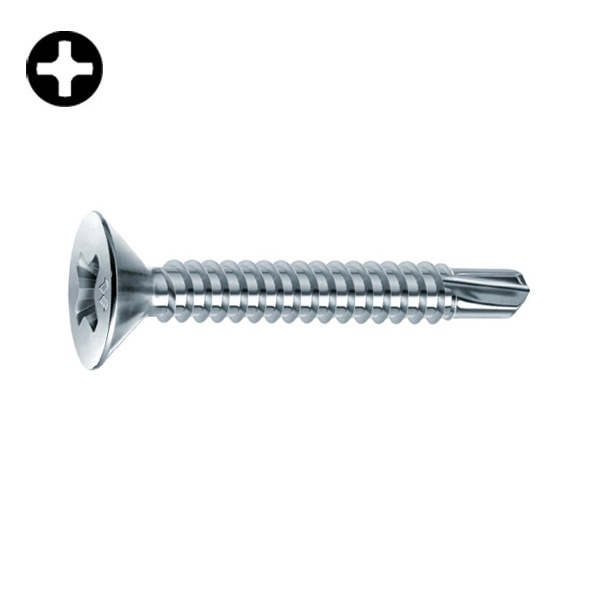
MUSTAD VITE DRILLEX TSP PH AUTOPERFORANTE ZINCATA BIANCA D.MM 4,8X19
Mustad vite autoperforante testa svasata piana PH serie Drillex. Vite autoperforante ed autofilettante specifica per l’avvitamento diretto su lamiere e laminati metallici senza preforo. Specifiche articolo Attributo Valore Materiale acciaio Forma della testa TSP Misura mm. 4,8x19 Diametro mm. 4,8 Lunghezza mm. 19 Diametro testa mm. 9,5 Per spessore fino a mm. 5 Impronta PH2 Colore / Finitura zincato bianco Schede tecniche e di sicurezza Scarica Scheda prodotto
Brand: MUSTAD
Category: Hardware > Hardware Accessories > Hardware Fasteners > Screws > Self-Drilling Screws